Second Berlusconi government

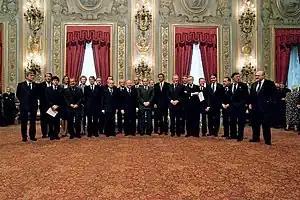
Official photo of the Berlusconi's government after the oath at the Quirinal Palace

In 2001 Berlusconi again ran as leader of the centre-right coalition House of Freedoms, which included the Union of Christian and Centre Democrats, the Northern League, the National Alliance and other minor parties. Berlusconi's success in the May 2001 general election led to him becoming Prime Minister once more, with the coalition receiving 45.4% of the vote for the Chamber of Deputies and 42.5% for the Senate.